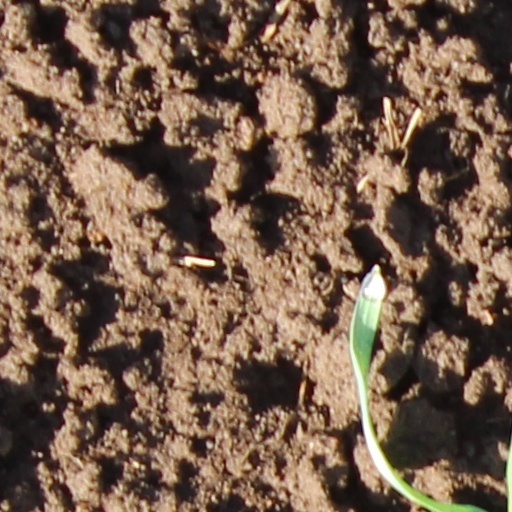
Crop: wheat